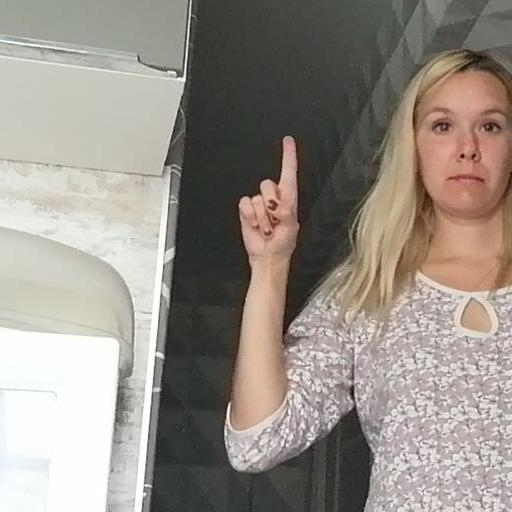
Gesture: one